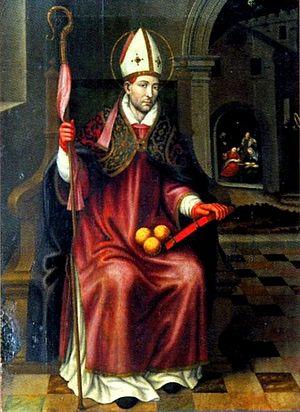
Nicolás Borrás Falcó en espagnol ou Nicolau Borràs Falcó en valencien, religieux, né en 1530 à Cocentaina et mort le 5 septembre 1610 au Monastère Saint-Jérôme de Cotalba à Alfauir, fut un des grands peintres valenciens du XVIᵉ siècle.